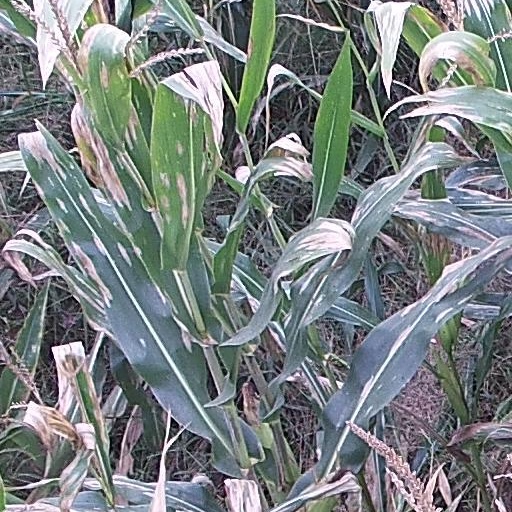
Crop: maize; corn